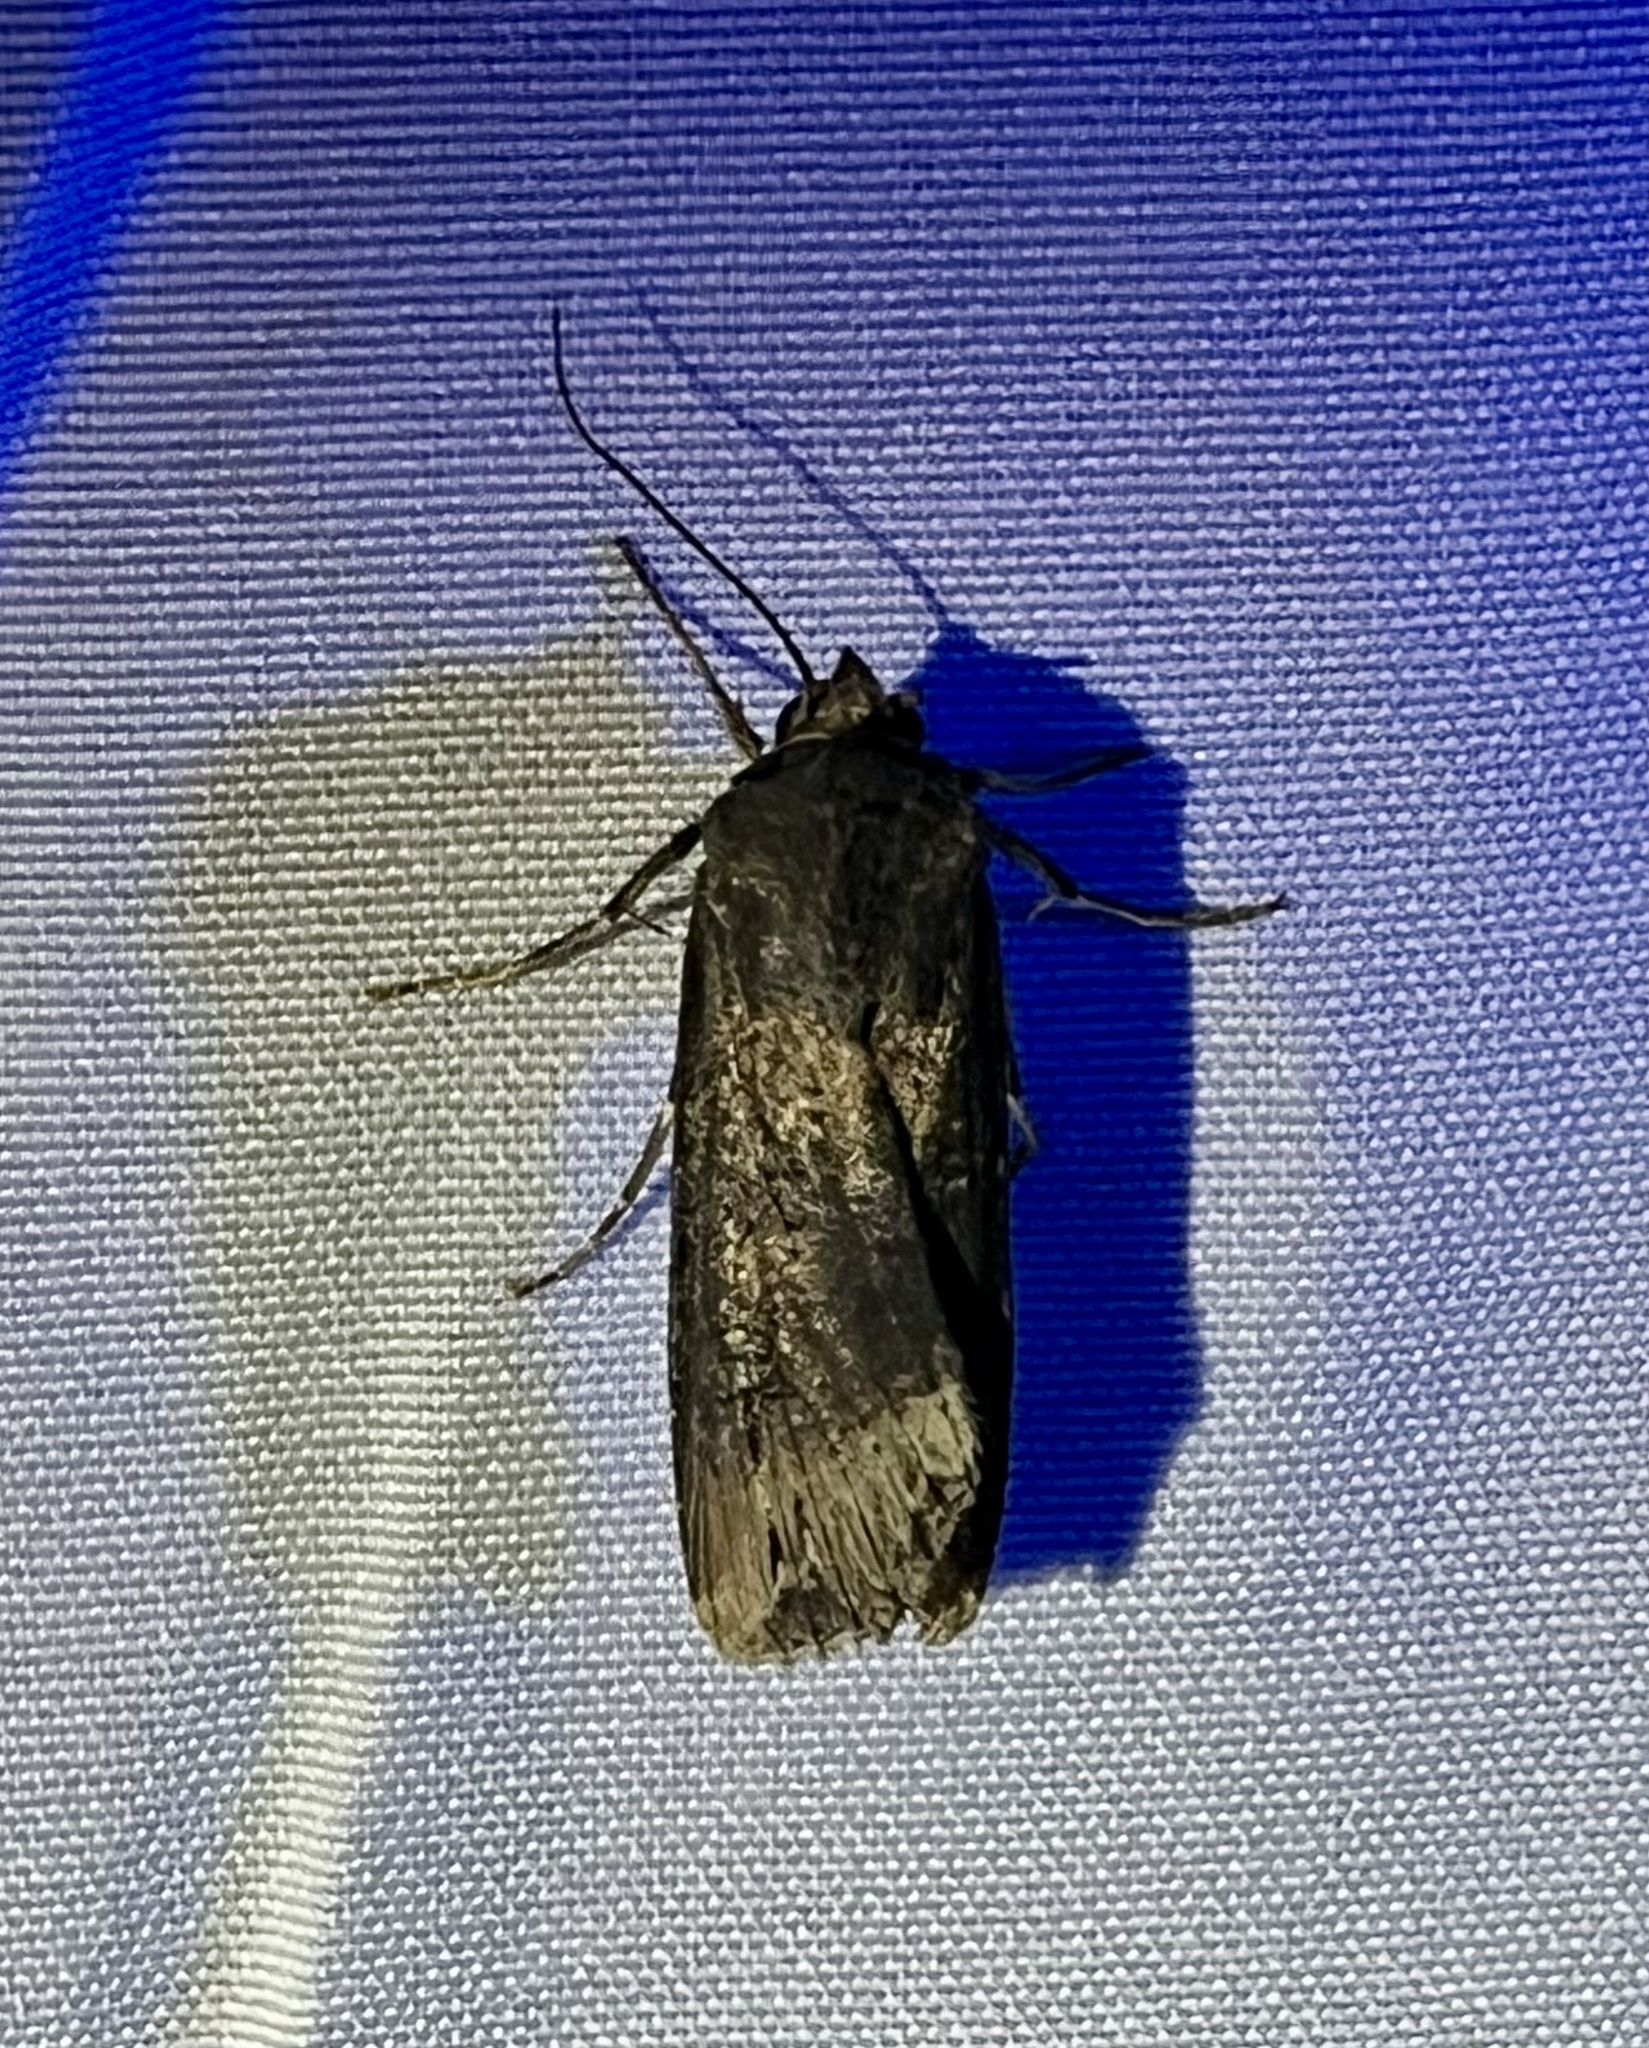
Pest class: cutworms